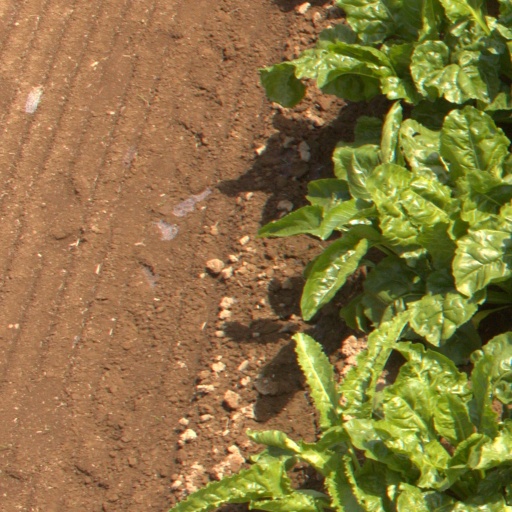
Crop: sugar beet